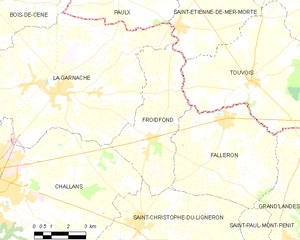
Carte des communes françaises Froidfond